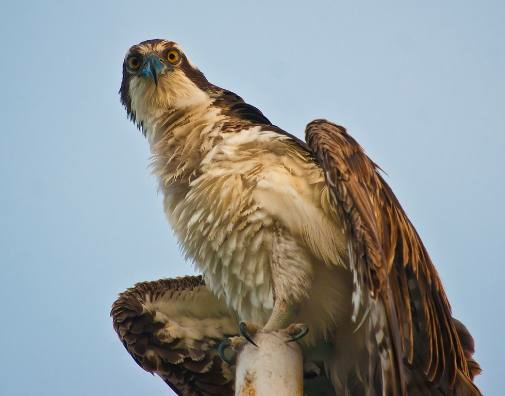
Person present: No